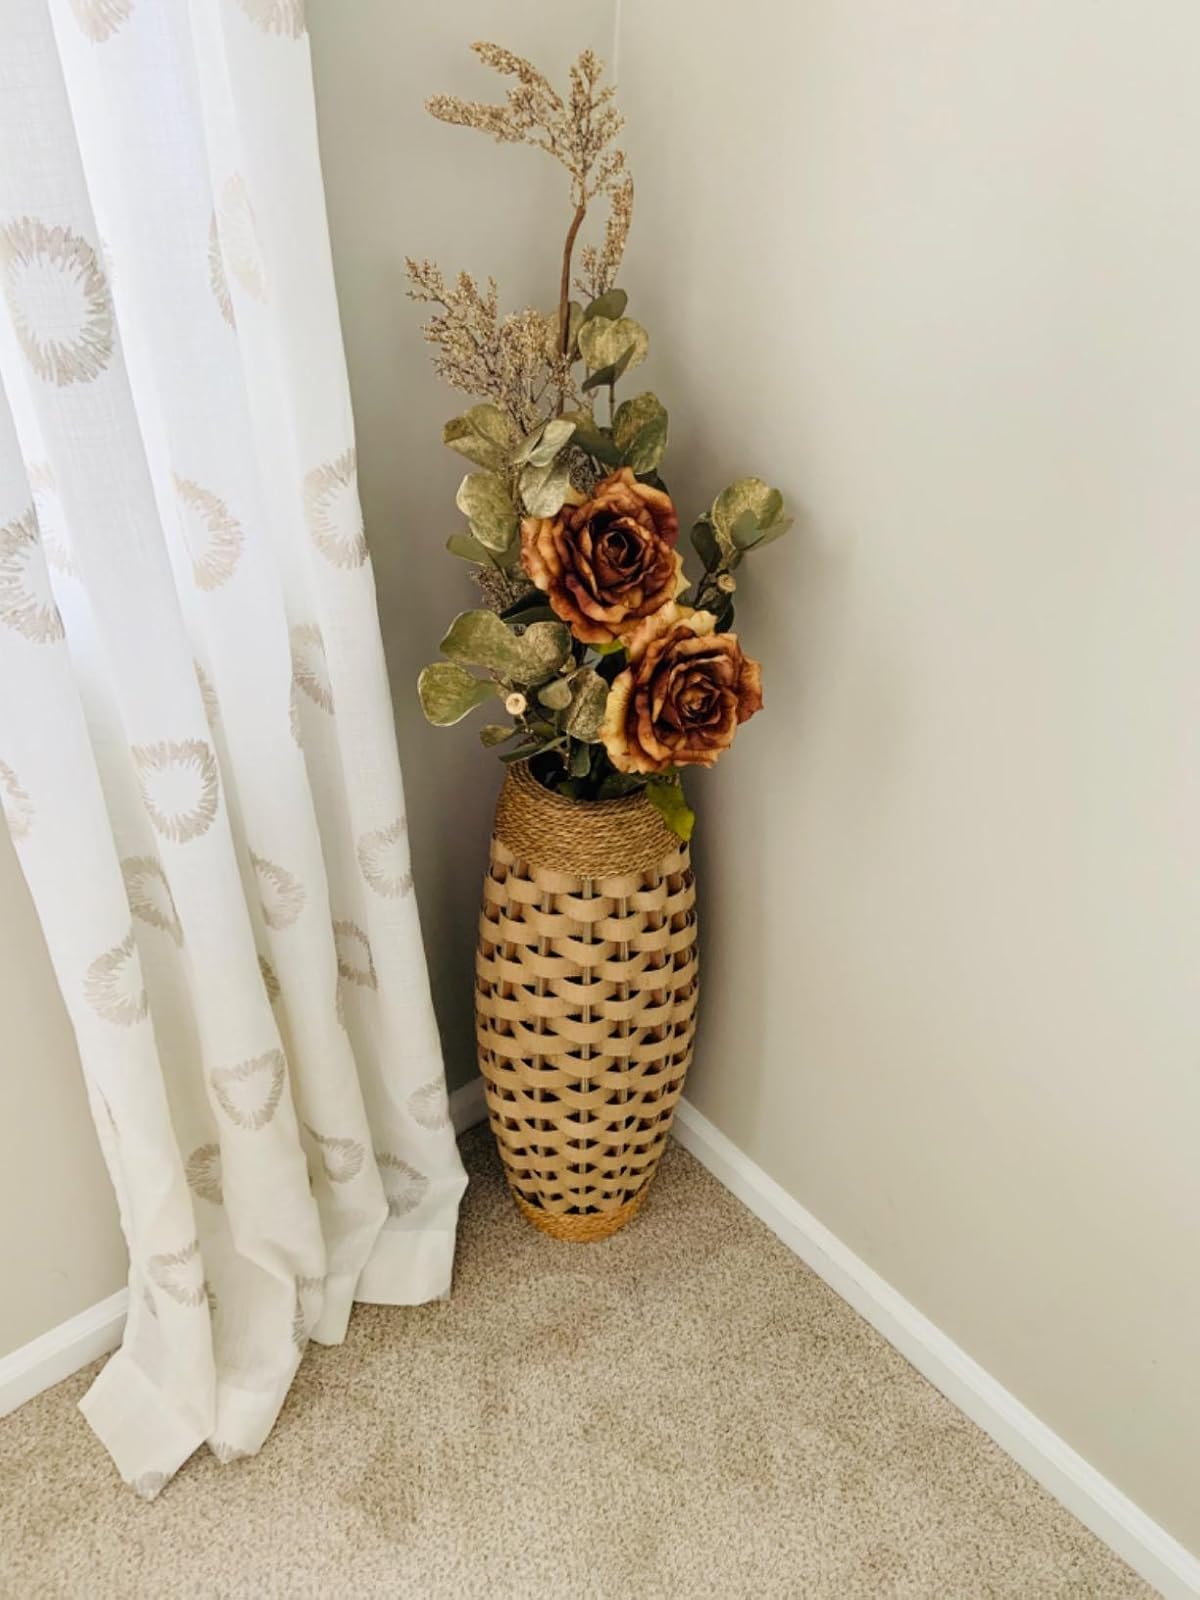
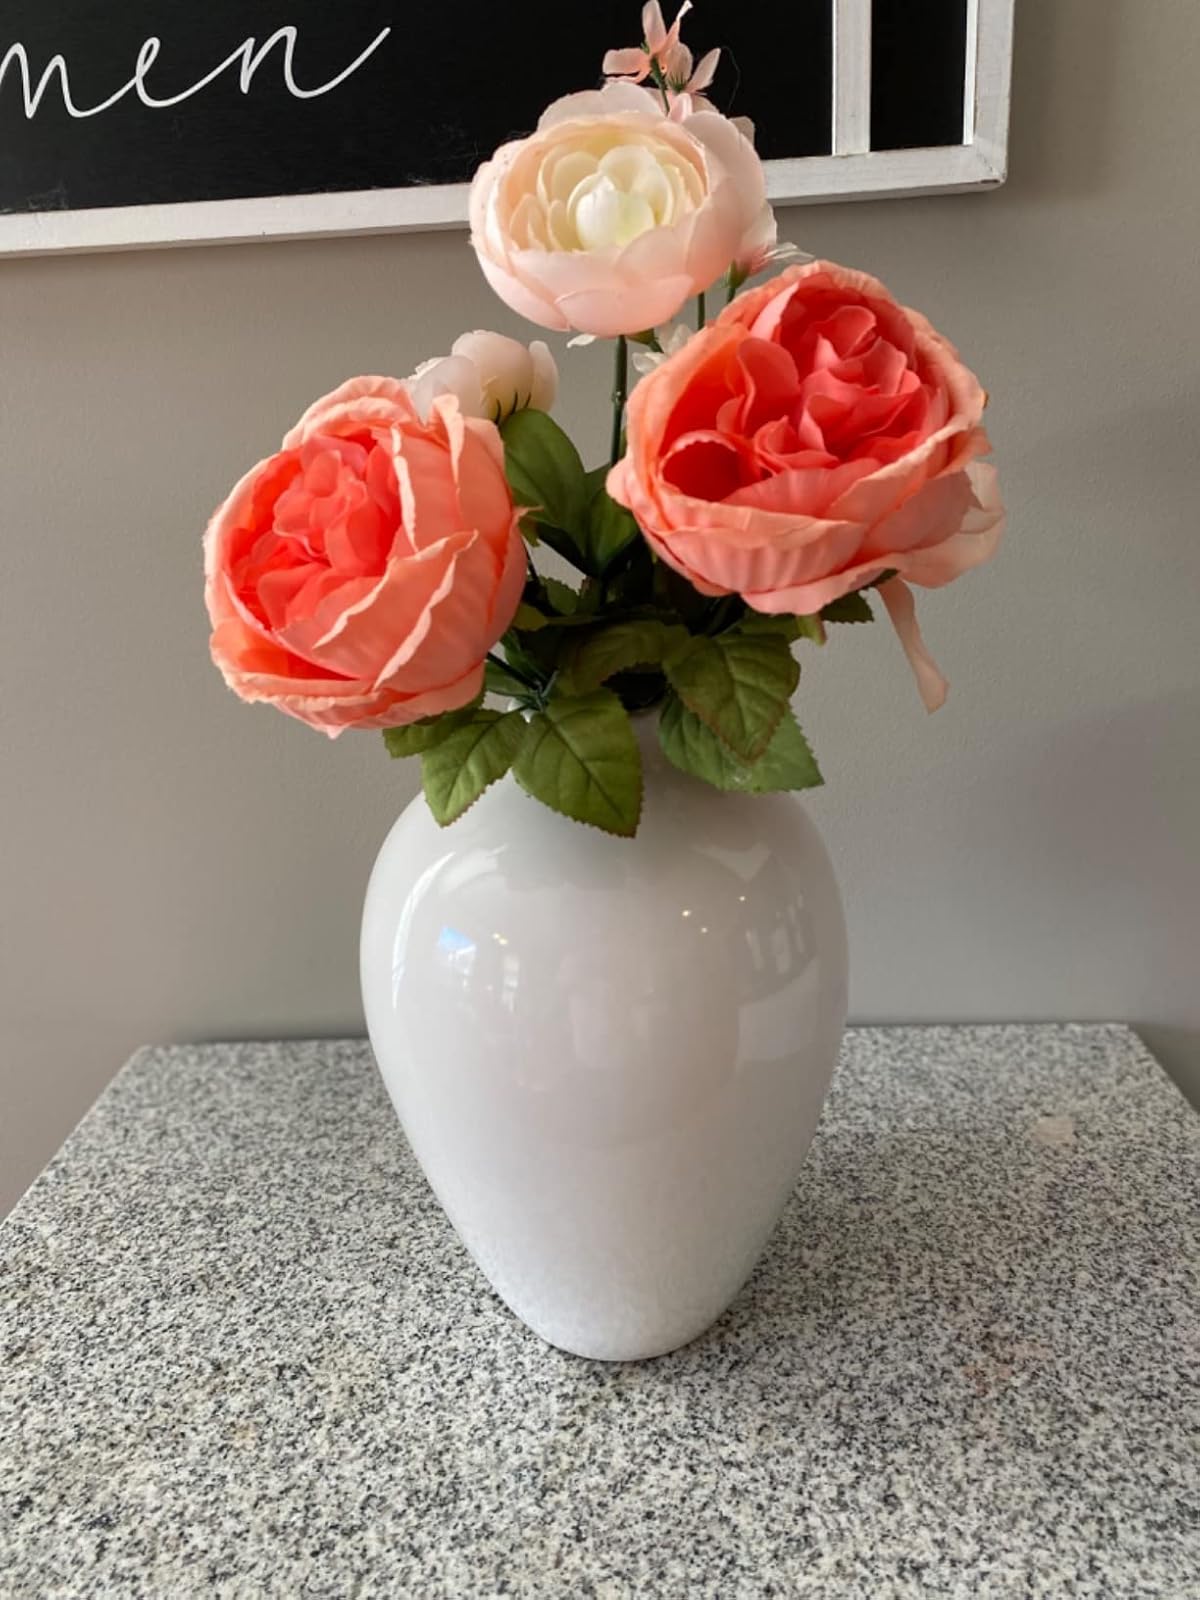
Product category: vase
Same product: no